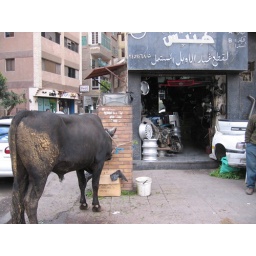
cow and auto parts in cairo